William Peleg Rogers

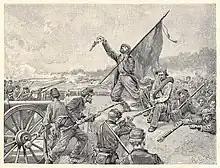
View of the Confederate assault on Battery Robinett (engraving, 1886)

In the fall of 1862, General Bragg having moved into Kentucky with the main Confederate army, Generals Price and Van Dorn attacked Rosecrans in the old fortifications at Corinth. In the charge upon the heavily fortified inner works on the second day of the assault, Rogers's divisional commander, General Dabney H. Maury, ordered Colonel Rogers to lead the vanguard of the assault directly against the front of Fort Robinette, a small fort nestled in the middle of the Union line. After one attempt was bloodily repulsed, Rogers led a second charge, on horseback, in the midst of cannon and musket fire, and, seizing the regimental colors, dismounted, and led several hundred Texans and Alabamians through the defensive trench and embankment and into the fort. He had just climbed to the top of the parapet and planted the colors, when strong Federal forces were seen on the right, and then a volley of fire brought him down and nearly all the men with him. When the battle ended, shortly thereafter, the 2nd Texas had lost more than half its men in casualties.